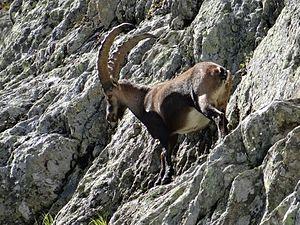
Bouquetin au col du Grand Marchet, Parc national de la Vanoise
Le Bouquetin des Alpes, bouquetin ou ibex, est un mammifère de la famille des Bovidés, de l'ordre des Artiodactyles et de la sous-famille des Caprinés.